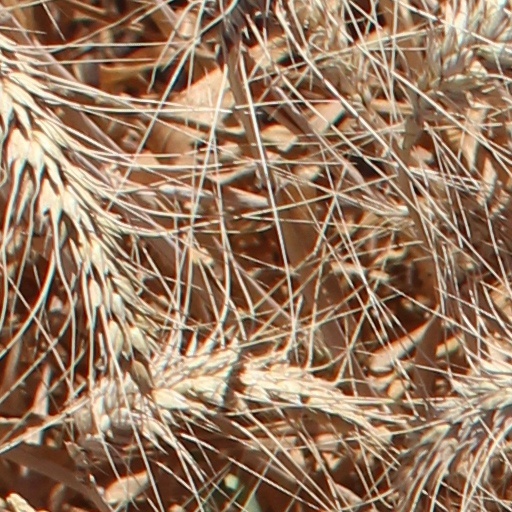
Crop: wheat